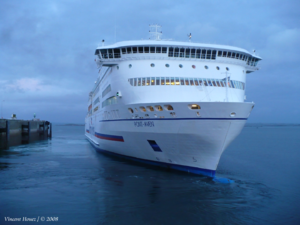
Roscoff [ʁɔskɔf], est une commune française du Léon située sur la côte nord de la Bretagne, dans le département du Finistère.